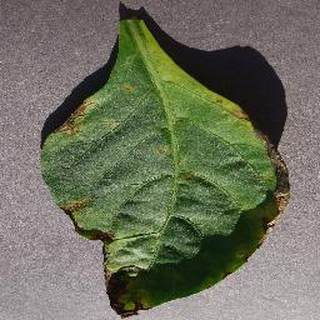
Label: bell_pepper_bacterial_spot